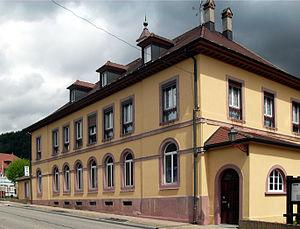
La mairie d'Oderen
Oderen est une commune française de moyenne montagne située dans le département du Haut-Rhin, en région Grand Est.